A. J. Ellis

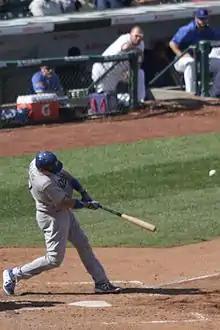
On September 19, Ellis homered twice in support of Clayton Kershaw's 20th victory. This pitch was the second one.

After starting the 2010 season in the Minors, Ellis was recalled back up to Los Angeles when teammate Brad Ausmus went on the disabled list. On June 6, Ellis had his first career walk off hit to beat the Braves 6–5 in the 11th. He appeared in 44 games with the Dodgers in 2010, hitting .278.